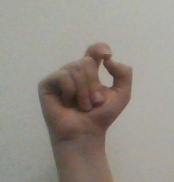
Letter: fa